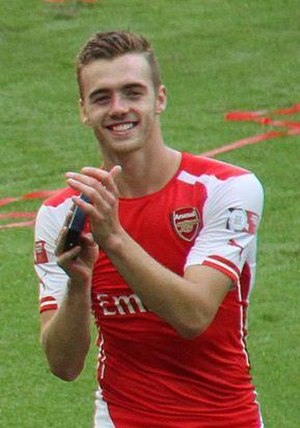
Calum Chambers
Chambers (2014)
Calum Chambers er en engelsk fodboldspiller, der spiller i Premier League hos Arsenal.